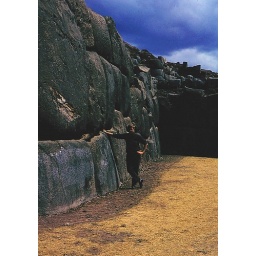
Hanging out at the amazing stone walls of Cuzco, carved so perfectly by the Incans.